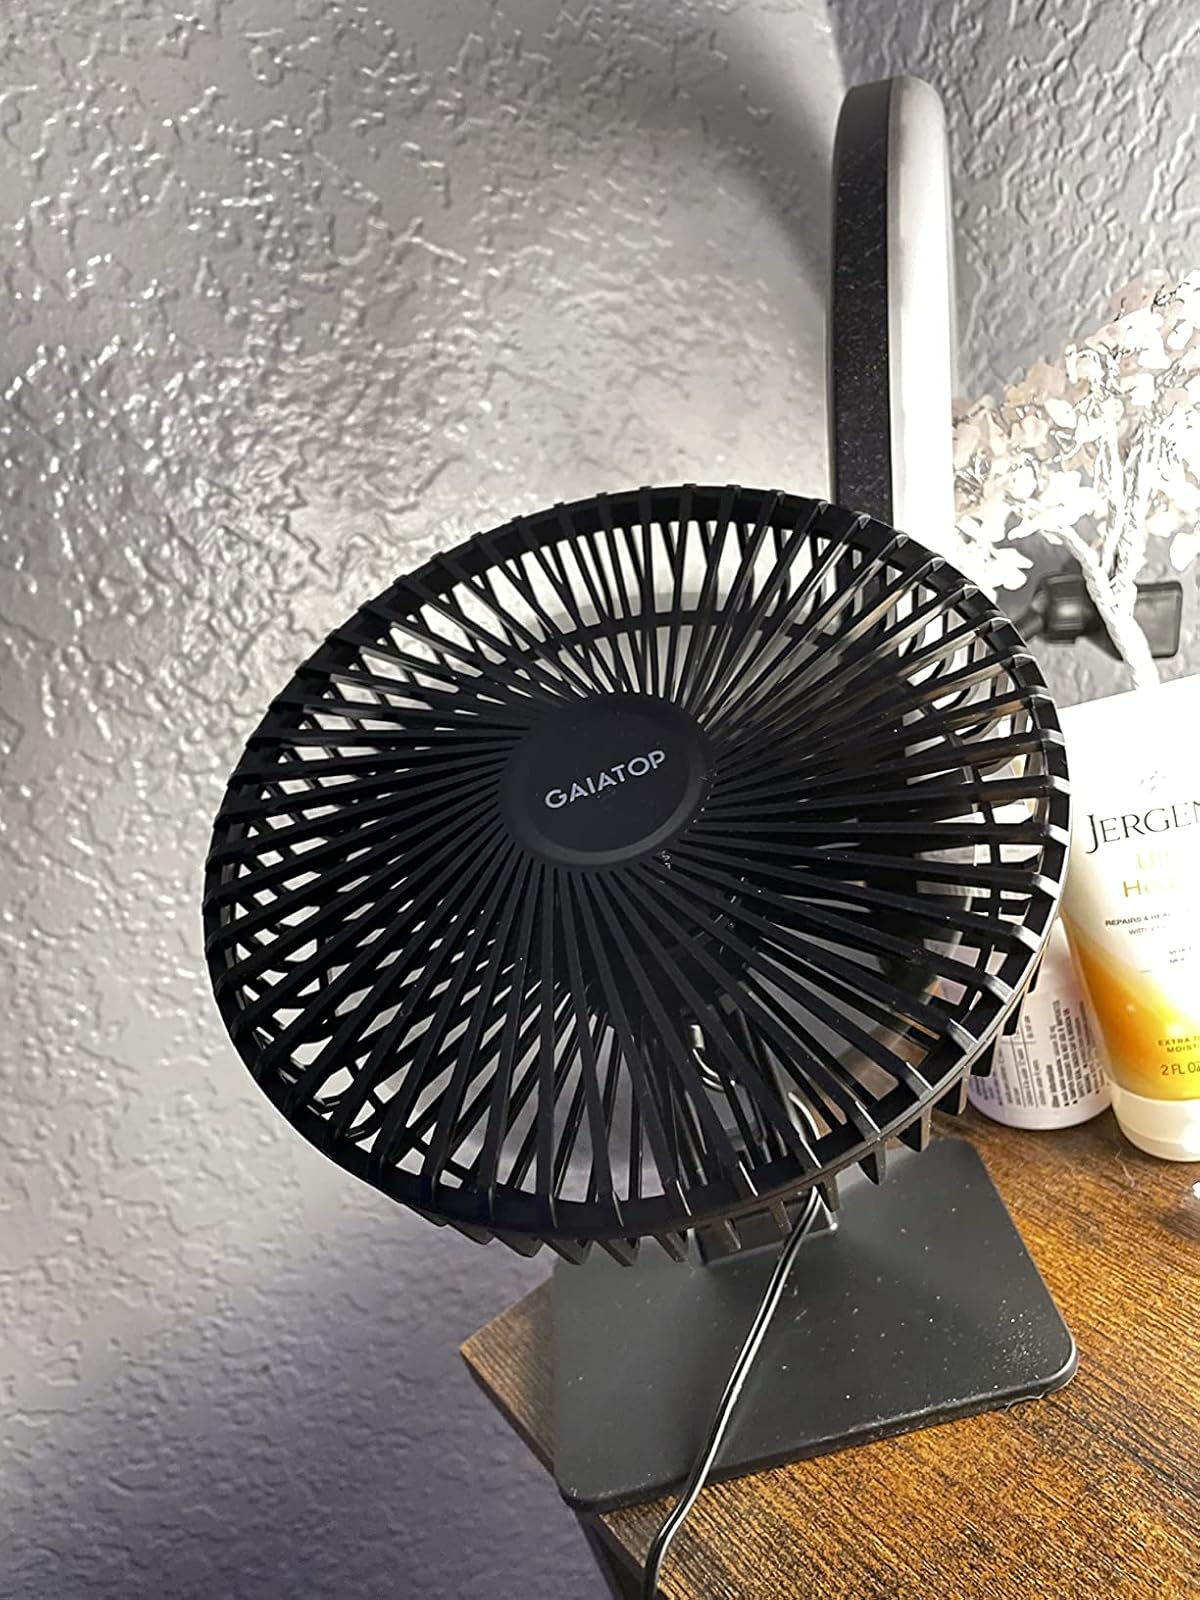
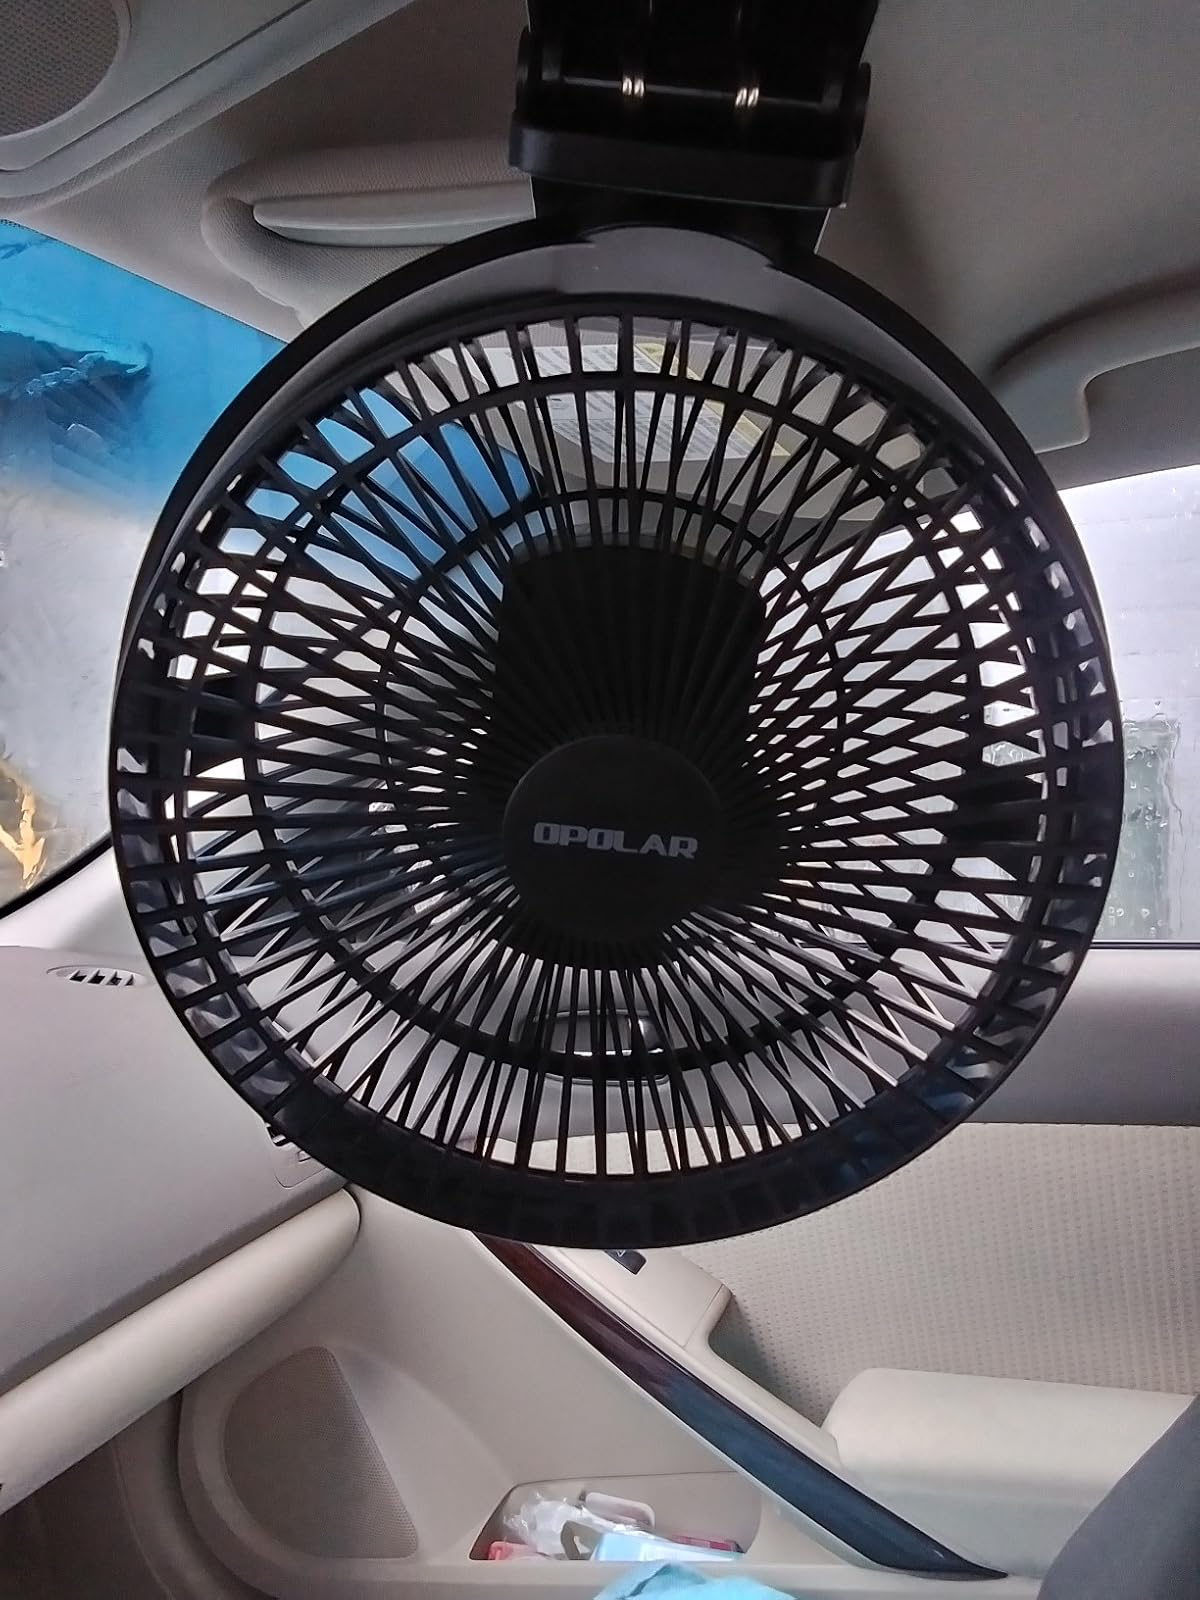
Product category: fan
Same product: no